Martin Jankovec

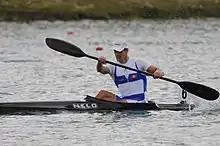
Photo of Martin Jankovec

Martin Jankovec (born 25 August 1987 in Trenčín) is a Slovak sprint canoeist. At the 2012 Summer Olympics, he competed in the Men's K-4 1000 metres, finishing in 6th place with the team in the final.